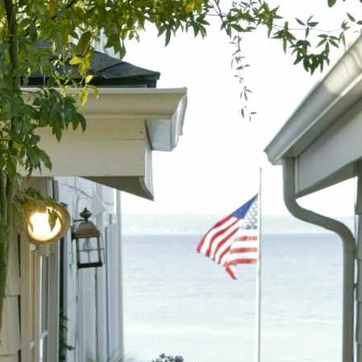
Material: sky